Music and politics

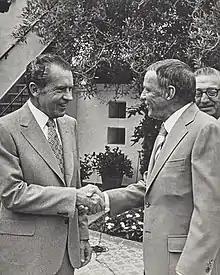
Richard Nixon with Frank Sinatra

Lead singer of Rage Against the Machine, Zach De La Rocha is introduced by Los Tigres del Norte for their MTV Unplugged performance in 2011. Together, they perform a song of Los Tigres del Norte, "“"Somos mas americanos."" Zach De La Rocha is introduced as someone who “fights for the rights of us all.” Rage against the Machine is known for having socio-political commentary in their music as well as Los Tigres del Norte. Rage against the Machine's "political views and activism are central to the band's message." Zach De La Rocha has described being interested in "...spreading those ideas through art, because music has the power to cross borders, to break military sieges and to establish real dialogue." Los Tigres del Norte also have a history of displaying their political views through their music. From supporting LGBT+ rights, prison abolition, and immigrant rights.